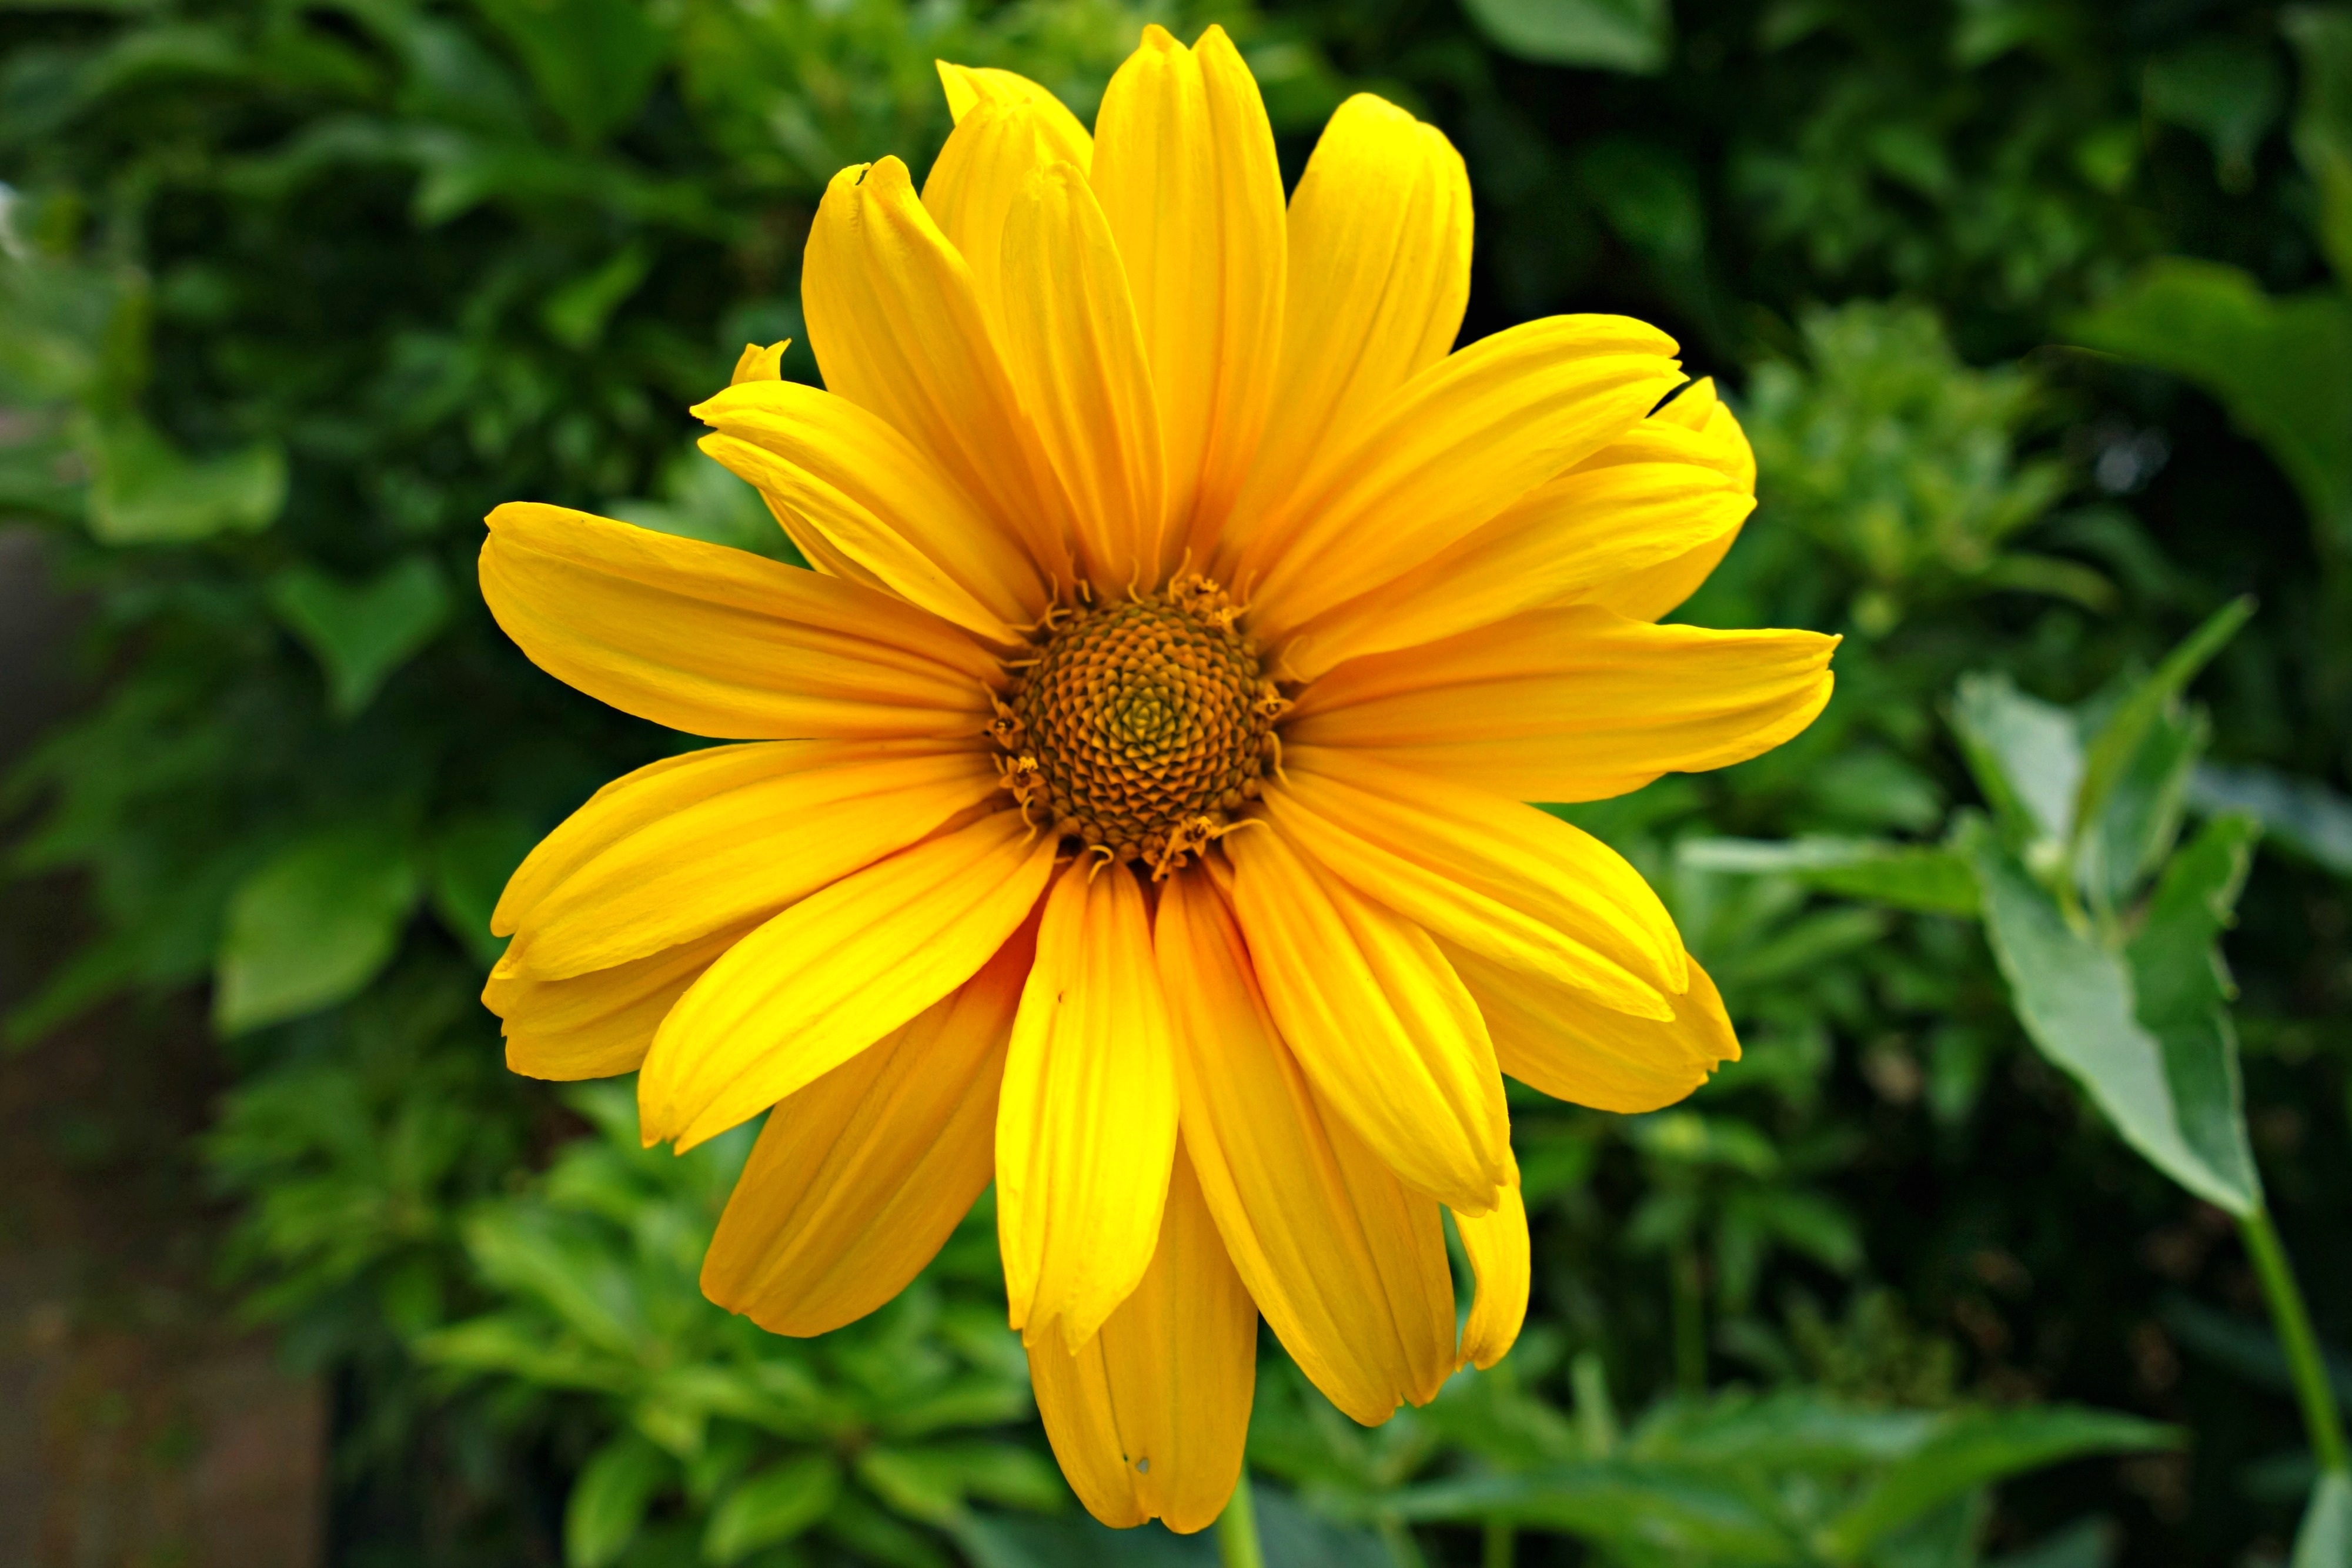
nature, plant, field, flower, petal, bloom, summer, foliage, herb, botany, yellow, garden, flora, yellow flower, wildflower, bright, macro photography, flowering plant, daisy family, oxeye daisy, annual plant, plant stem, land plant